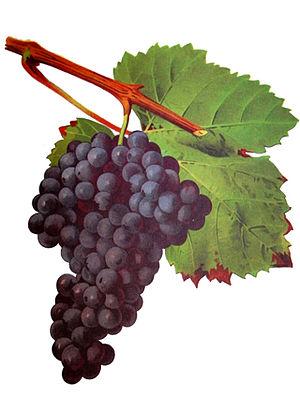
Grappe de Tannat par Viala et Vermorel